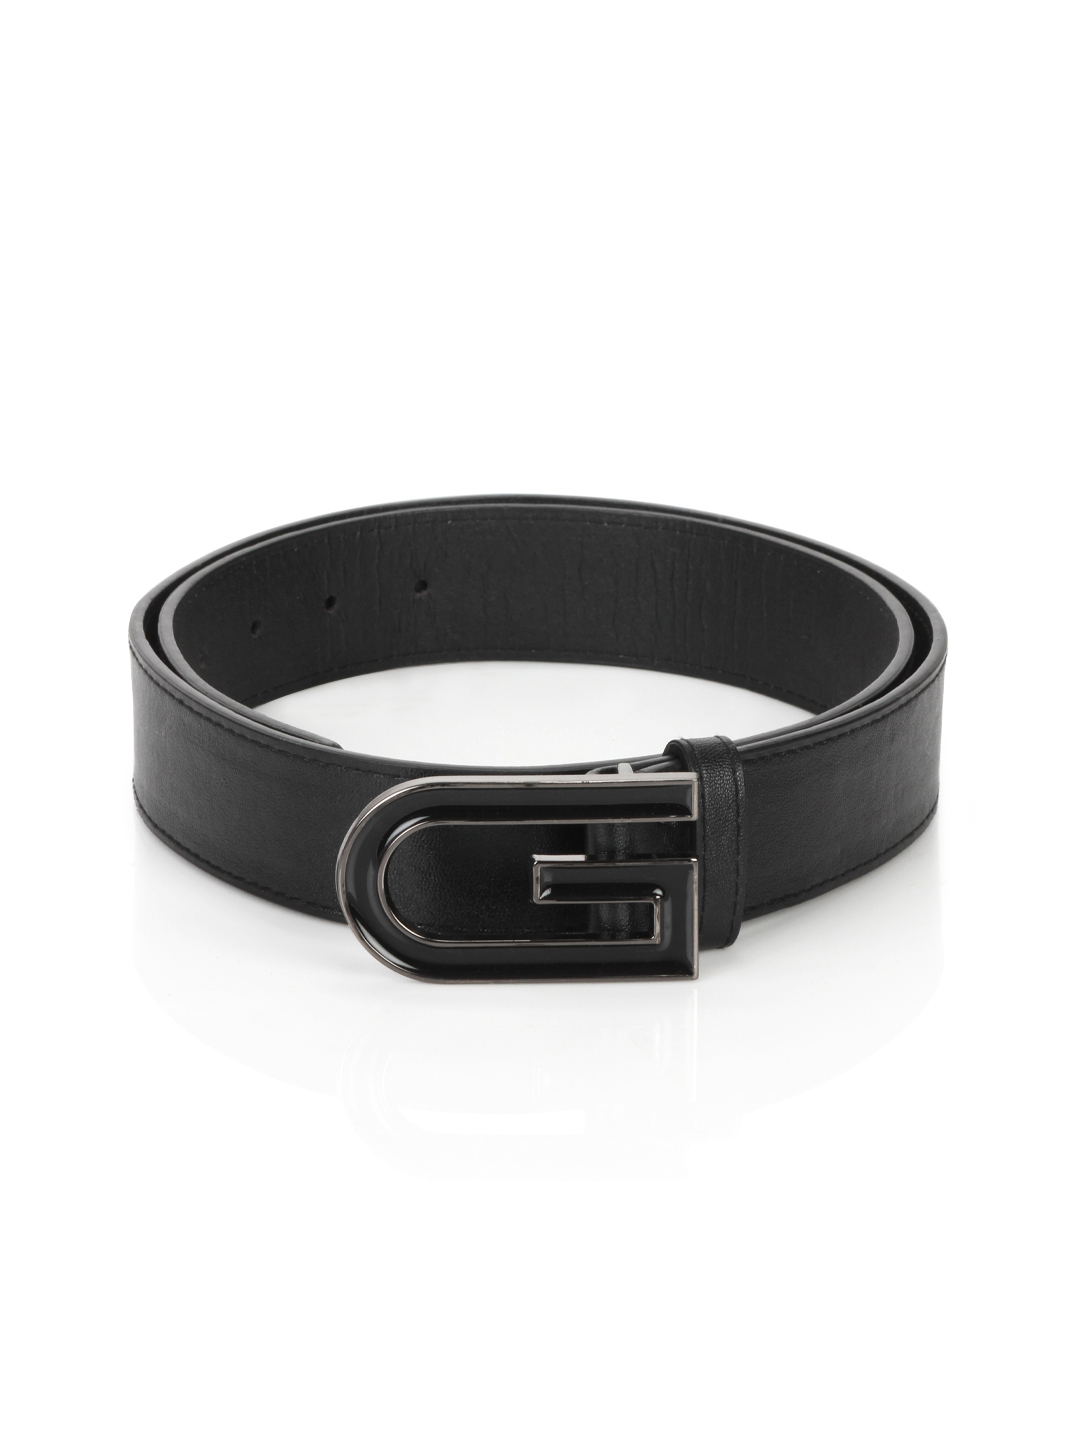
Lino Perros Women Black Belt
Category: Accessories / Belts / Belts
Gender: Women
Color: Black
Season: Summer 2012
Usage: Casual